Sanaa

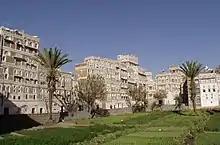
Vegetable garden in the old city

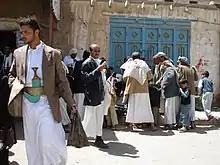
People of Sanaʽa

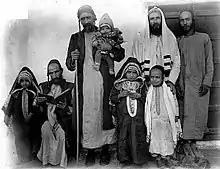
Yemeni Jewish family from Sanaʽa, ca. 1940

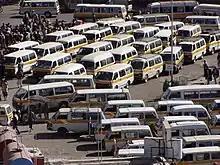
A few of Sanaa's many dababs

The Old City of Sanaʽa is recognised as a UNESCO World Heritage Site. The old fortified city has been inhabited for more than 2,500 years and contains many intact architectural sites. The oldest, partially standing architectural structure in the Old City of Sanaʽa is Ghumdan Palace. The city was declared a World Heritage Site by the United Nations in 1986. Efforts are underway to preserve some of the oldest buildings some of which, such as the Samsarh and the Great Mosque of Sanaʽa, is more than 1,400 years old. Surrounded by ancient clay walls that stand high, the Old City contains more than 100 mosques, 12 "hammams" (baths), and 6,500 houses. Many of the houses resemble ancient skyscrapers, reaching several stories high and topped with flat roofs. They are decorated with elaborate friezes and intricately carved frames and stained-glass windows.